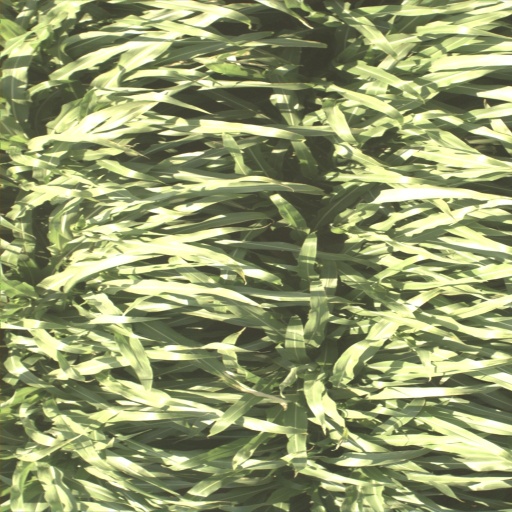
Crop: sorghum